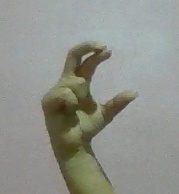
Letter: thal